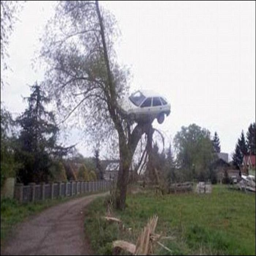
car on the top of a tree